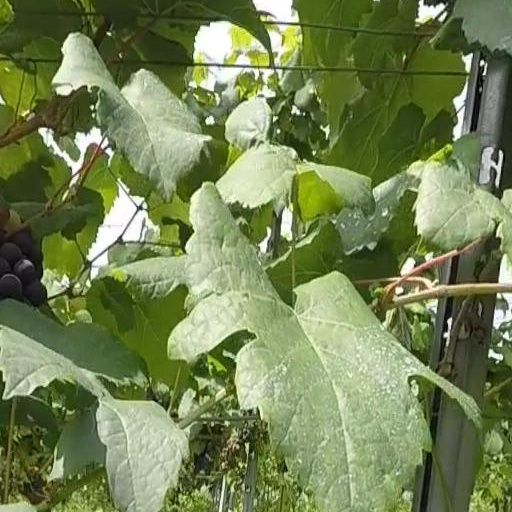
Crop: grape